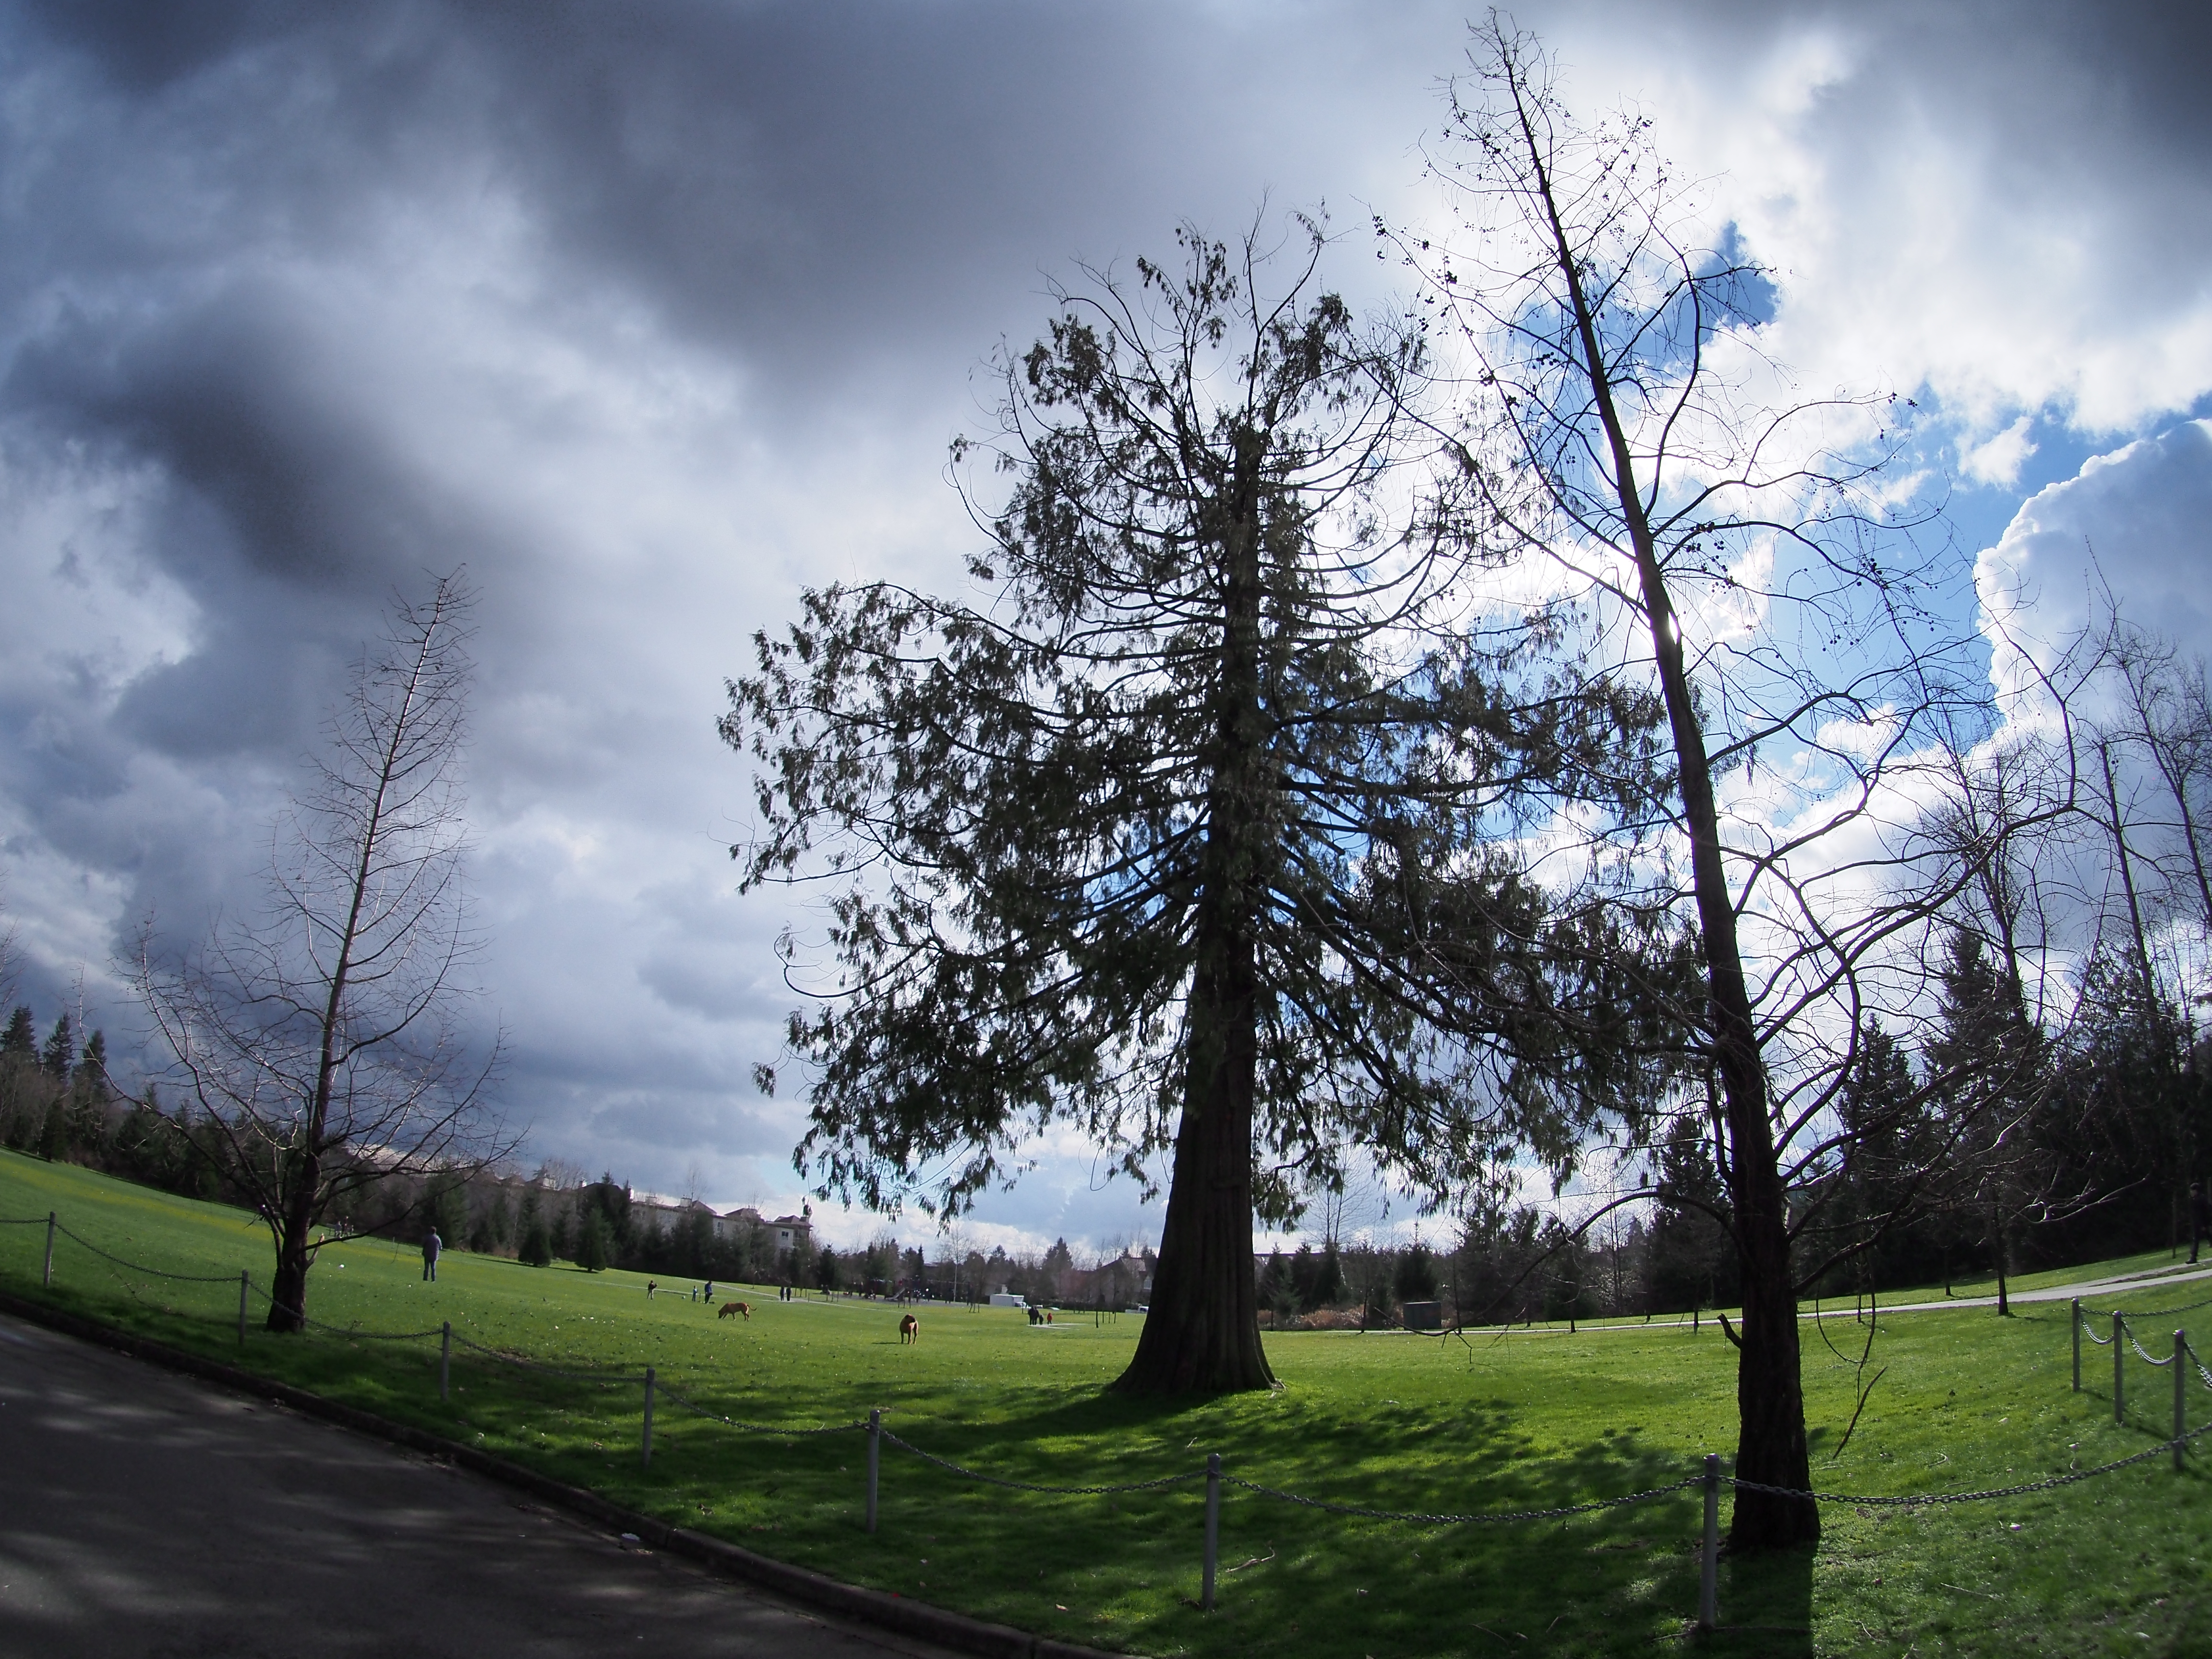
landscape, tree, nature, grass, cloud, plant, sky, meadow, sunlight, morning, season, rural area, atmospheric phenomenon, woody plant